Damian Dąbrowski

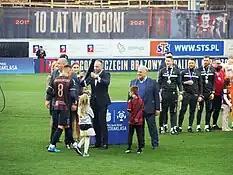
Dąbrowski (number 8) at the end of the 2020–21 Ekstraklasa season with Pogoń Szczecin receiving a bronze medal.

Damian Dąbrowski played in his youth years for Amico Lubin and Zagłębie Lubin. In 2008 Dąbrowski played for the second Zagłębie team and entered the first team in 2010. He played for Górnik Polkowice and Cracovia, on loan from Zagłębie.